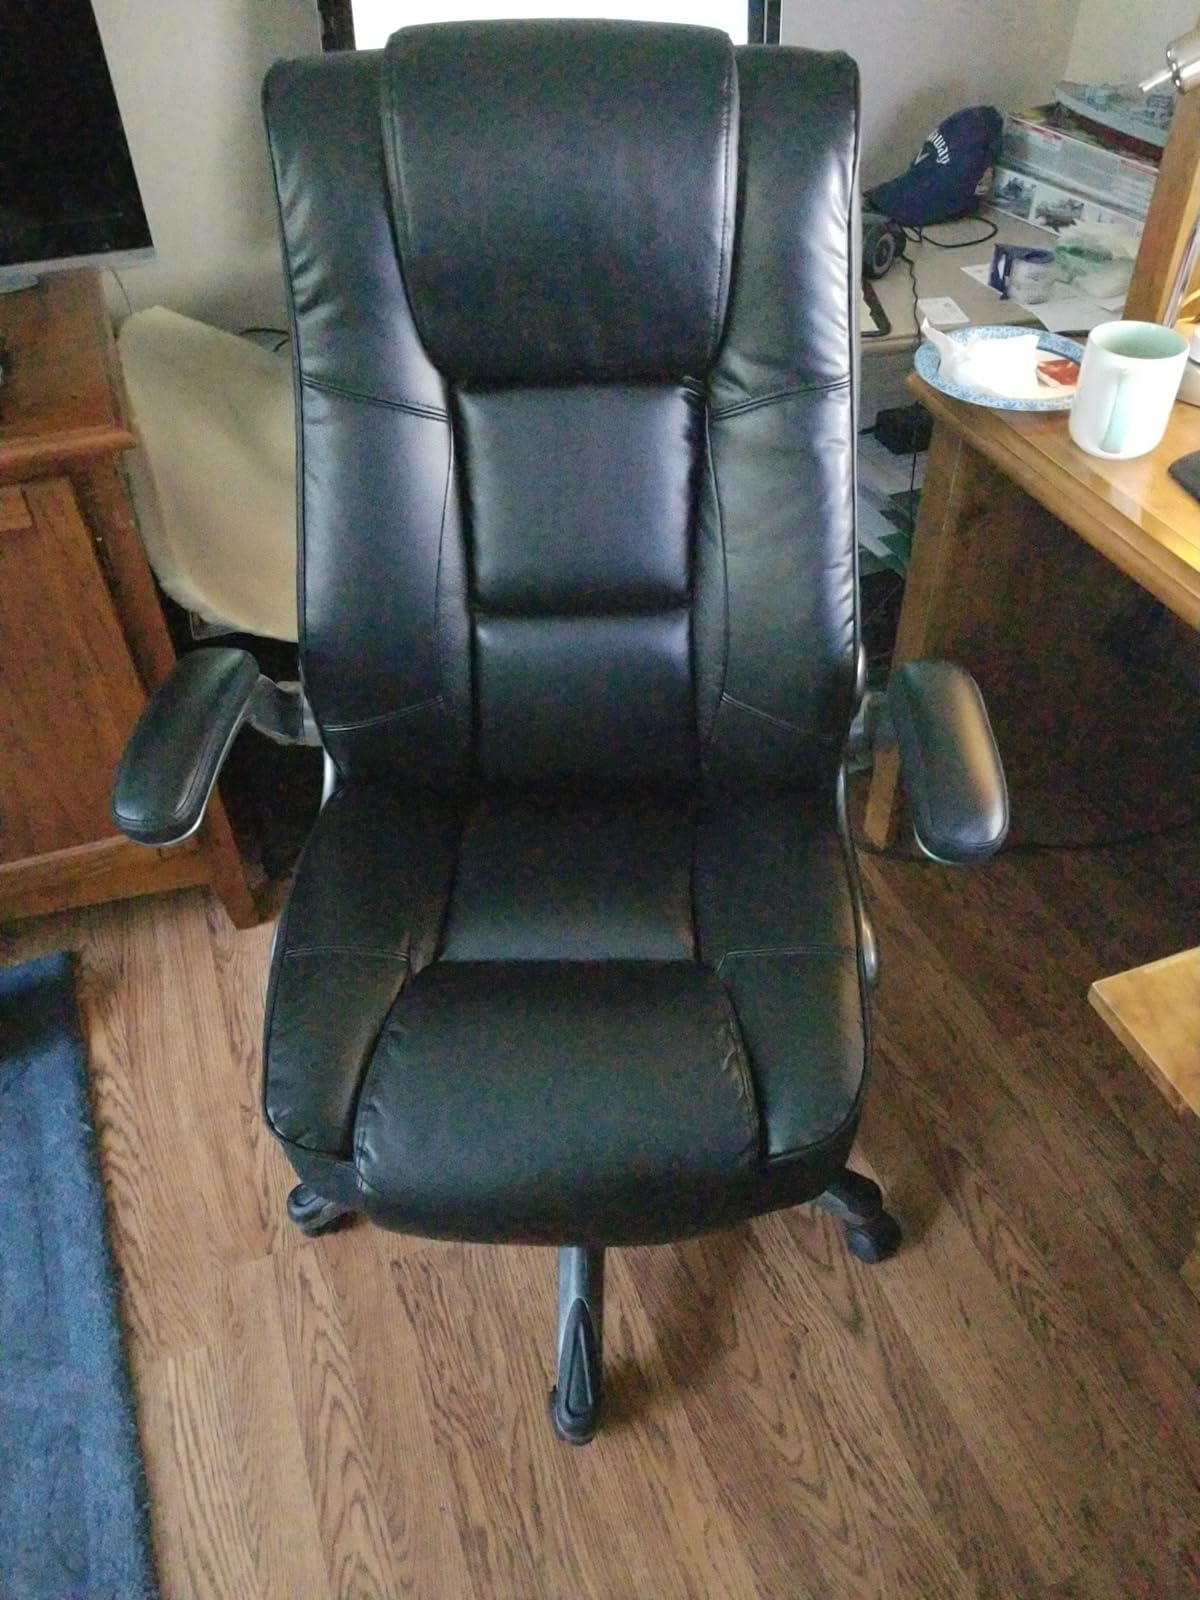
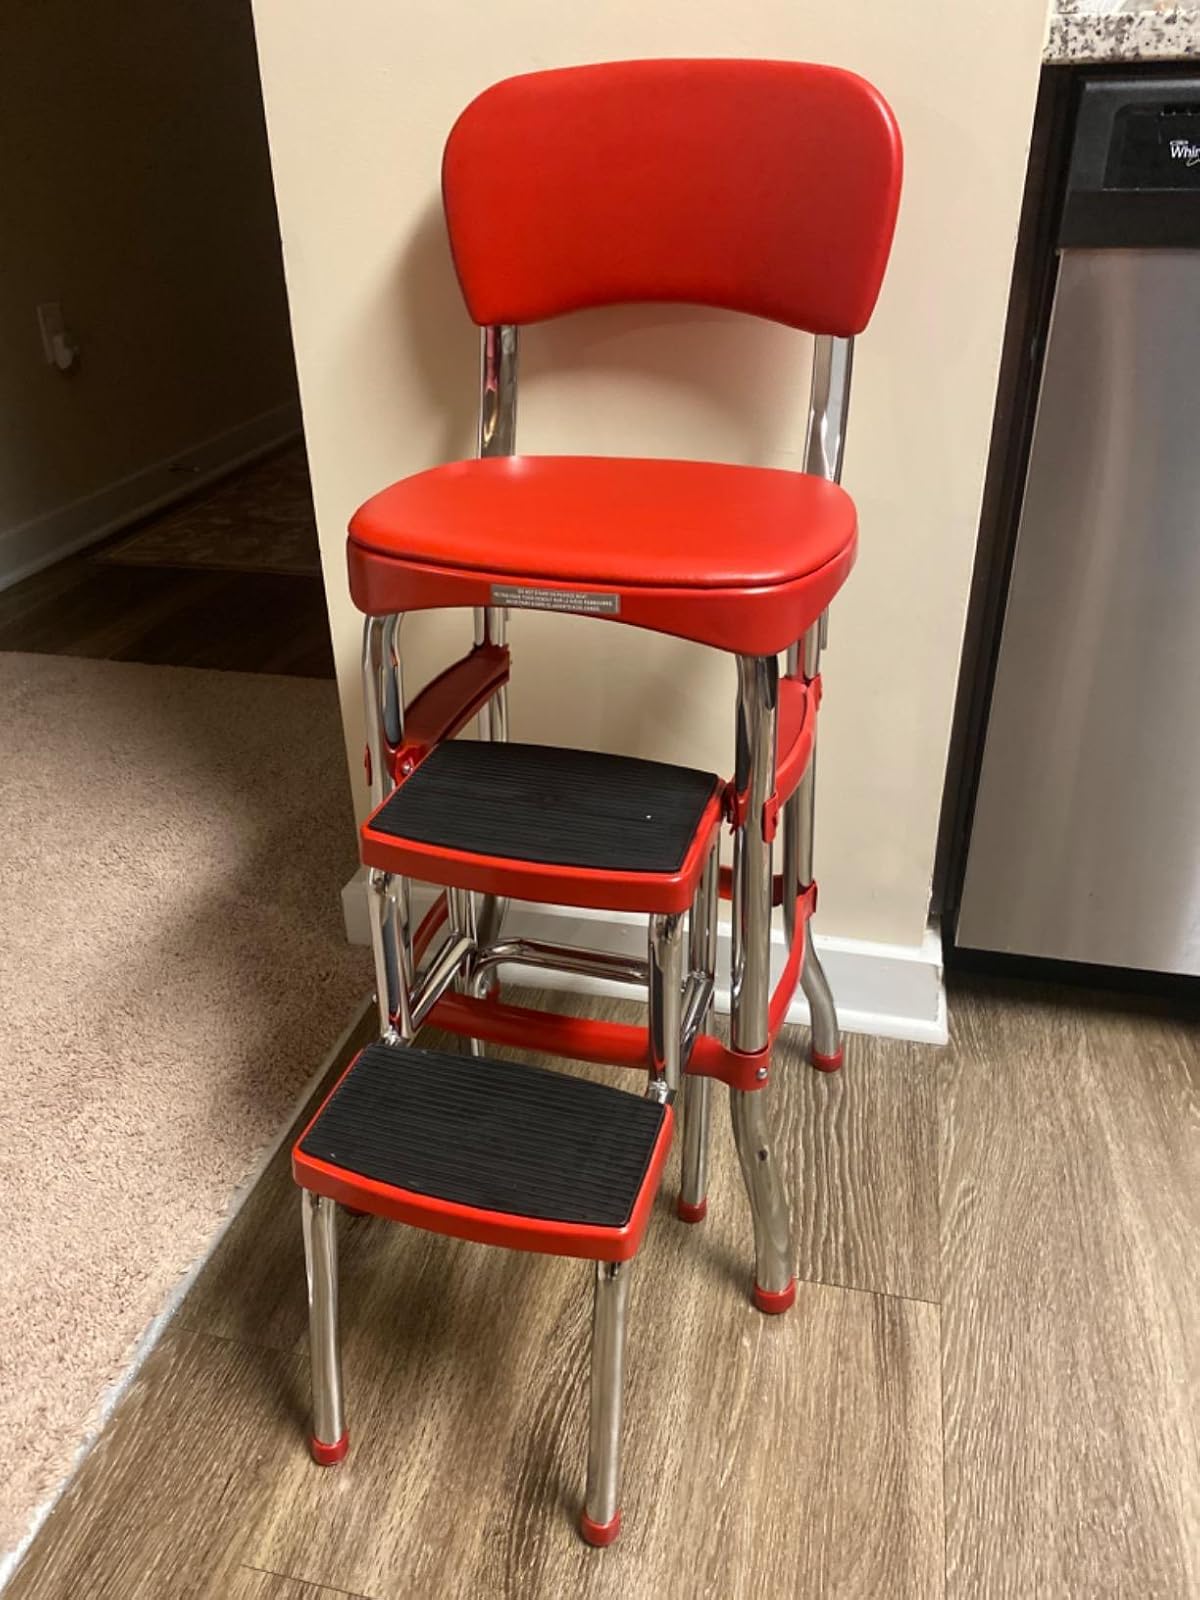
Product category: items_chair
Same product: no